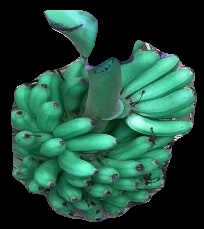
Variety: rasbale
Grade: grade1